Jedburgh Railway

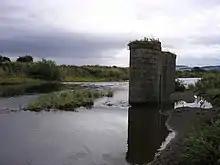
Remains of the bridge across the River Teviot

Authorised by the (18 & 19 Vict. c. xxx), the line was opened in July of the next year. It was run by the North British Railway from its opening and was absorbed by that company in 1860. The line closed to passengers on 13 August 1948, the day after large-scale flooding took out the bridge over the Teviot at Nisbet. The line closed to freight on 10 August 1964.